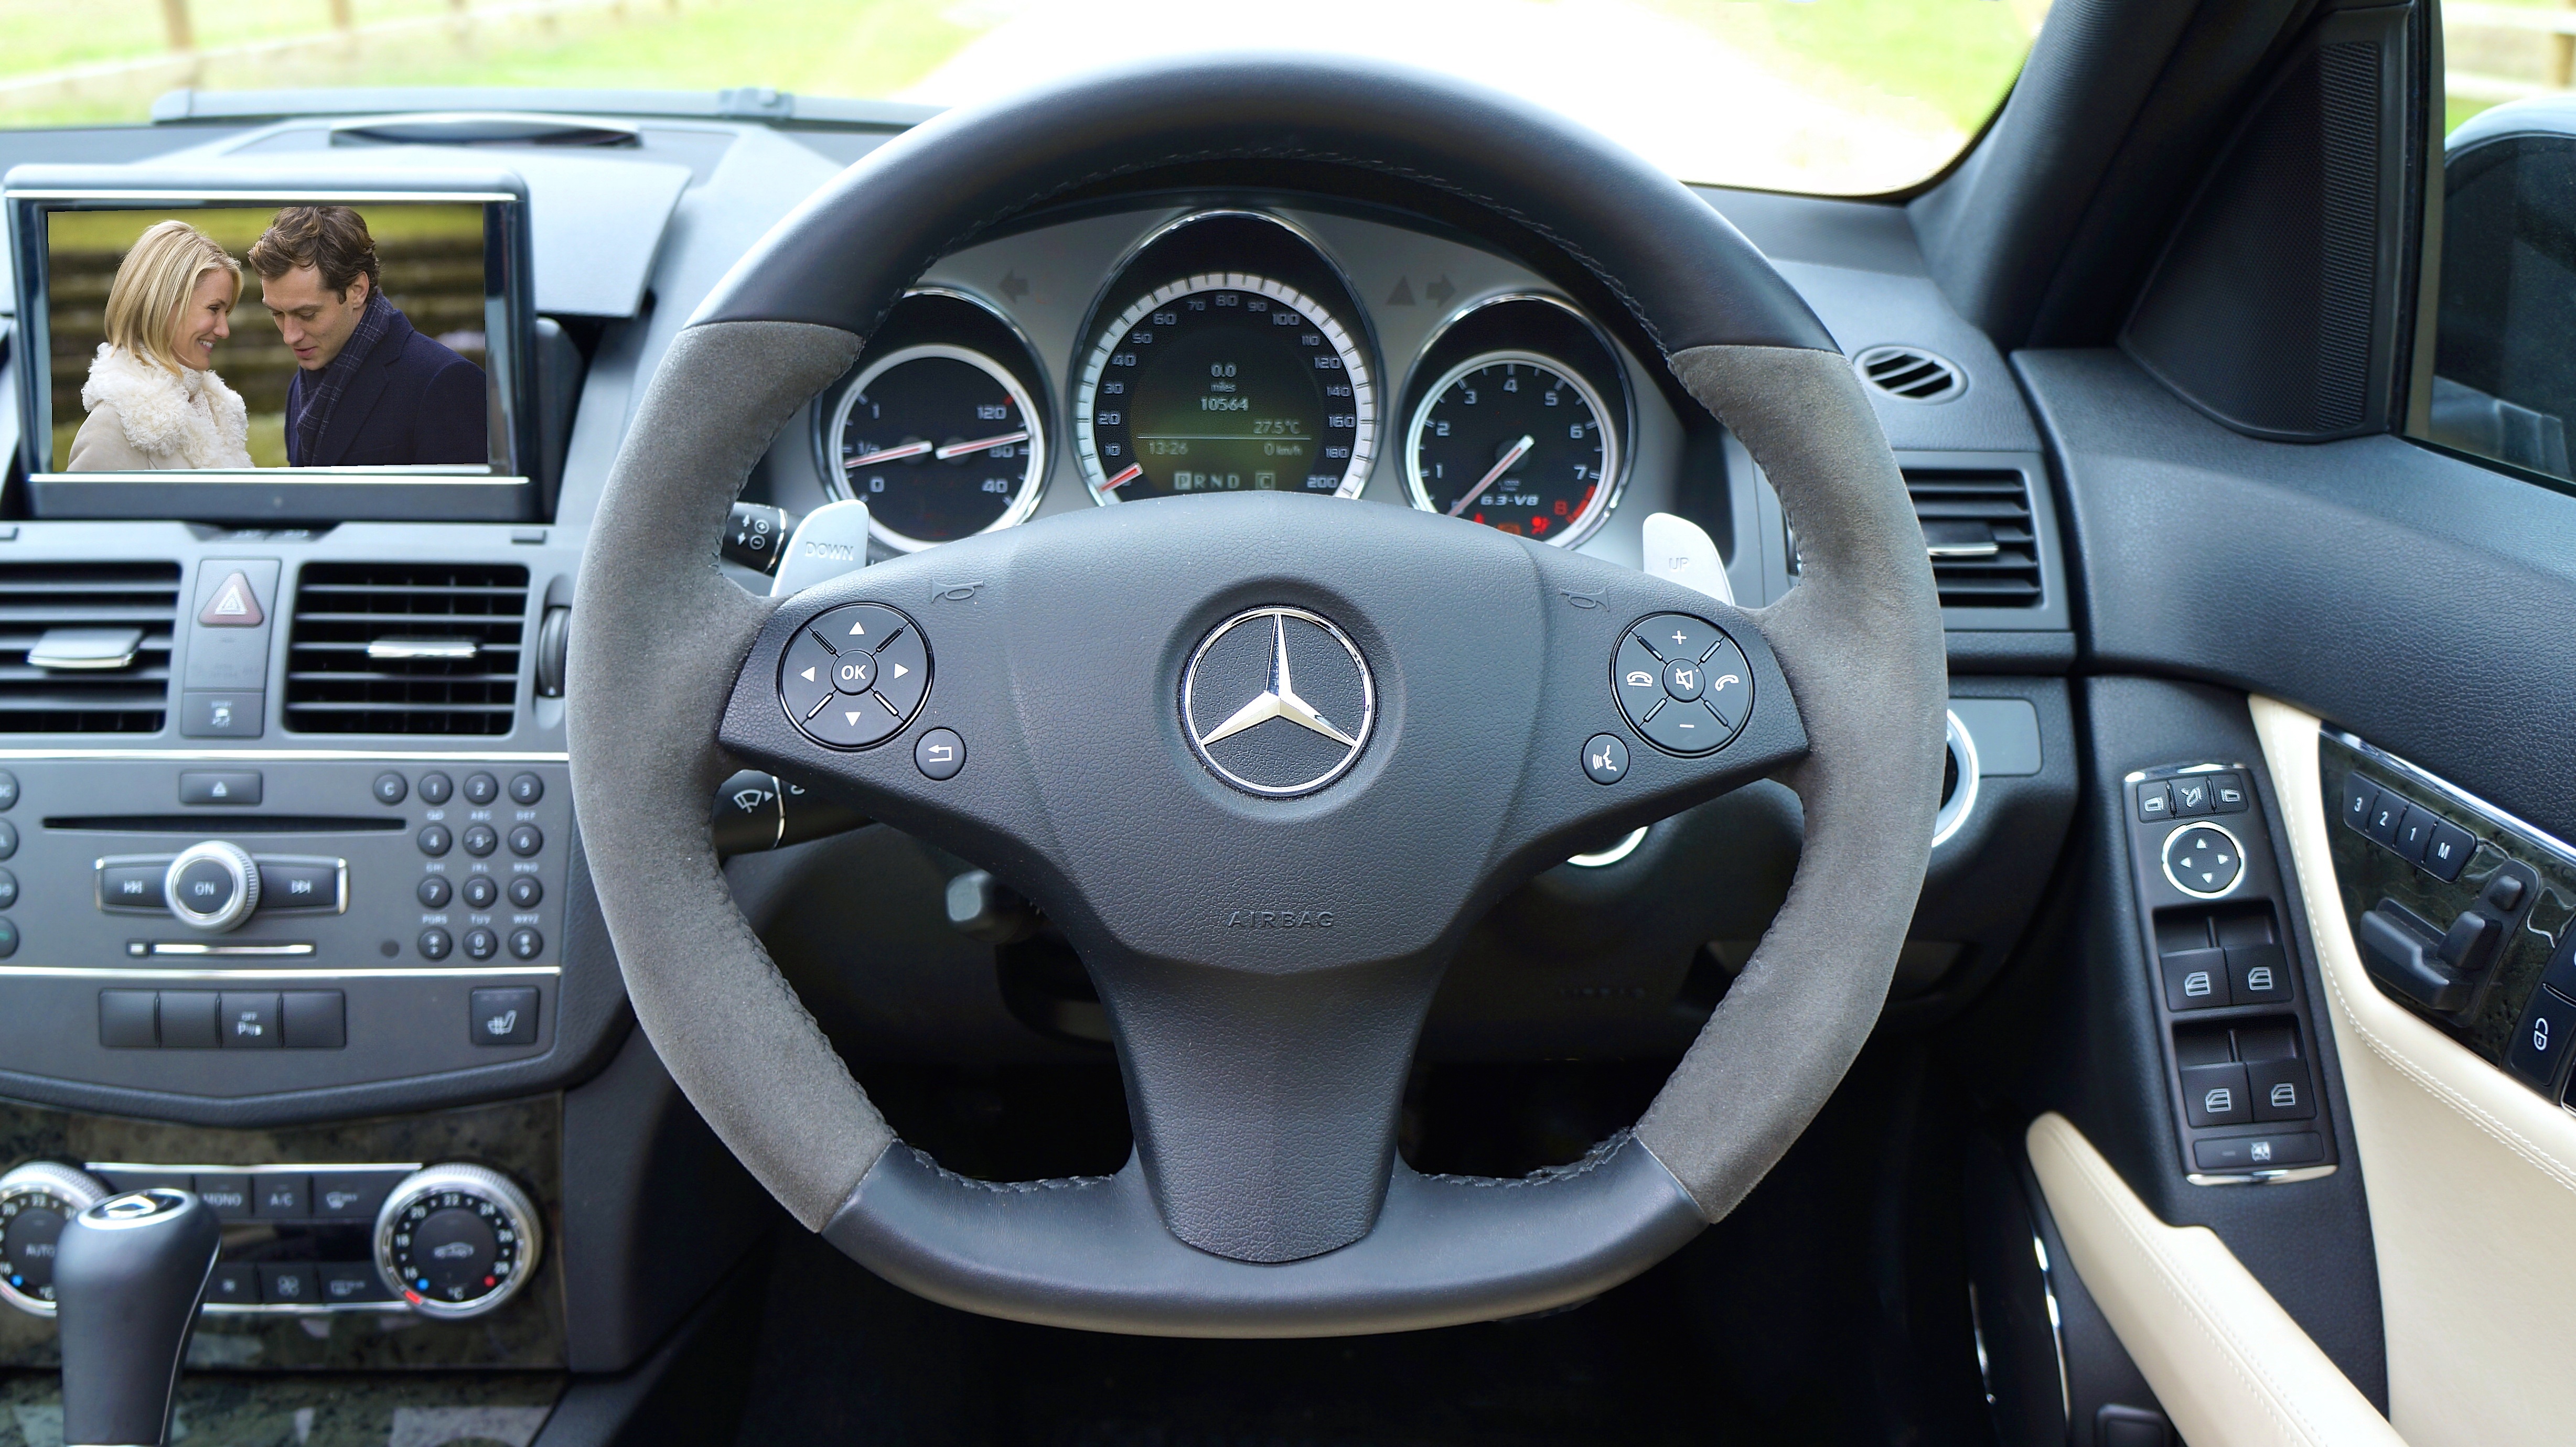
technology, car, vintage, wheel, automobile, transportation, transport, vehicle, drive, auto, steering wheel, modern, automotive, luxury, design, engine, rim, motor, sedan, style, mercedes, classic, german, offroad, presentation, mercedes benz, amg, benz, 4x4, 4wd, showroom, off road, sport utility vehicle, land vehicle, automobile make, automotive exterior, compact car, automotive design, luxury vehicle, personal luxury car, mercedes benz s class, mercedes benz e class, mercedes benz m class, mercedes benz glk class, mercedes benz c class, c300 sport